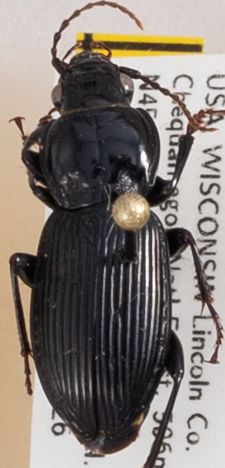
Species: Pterostichus novus
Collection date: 2018-06-26 04:00:00
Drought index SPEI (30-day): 1.274
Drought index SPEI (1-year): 0.09
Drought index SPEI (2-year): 2.09